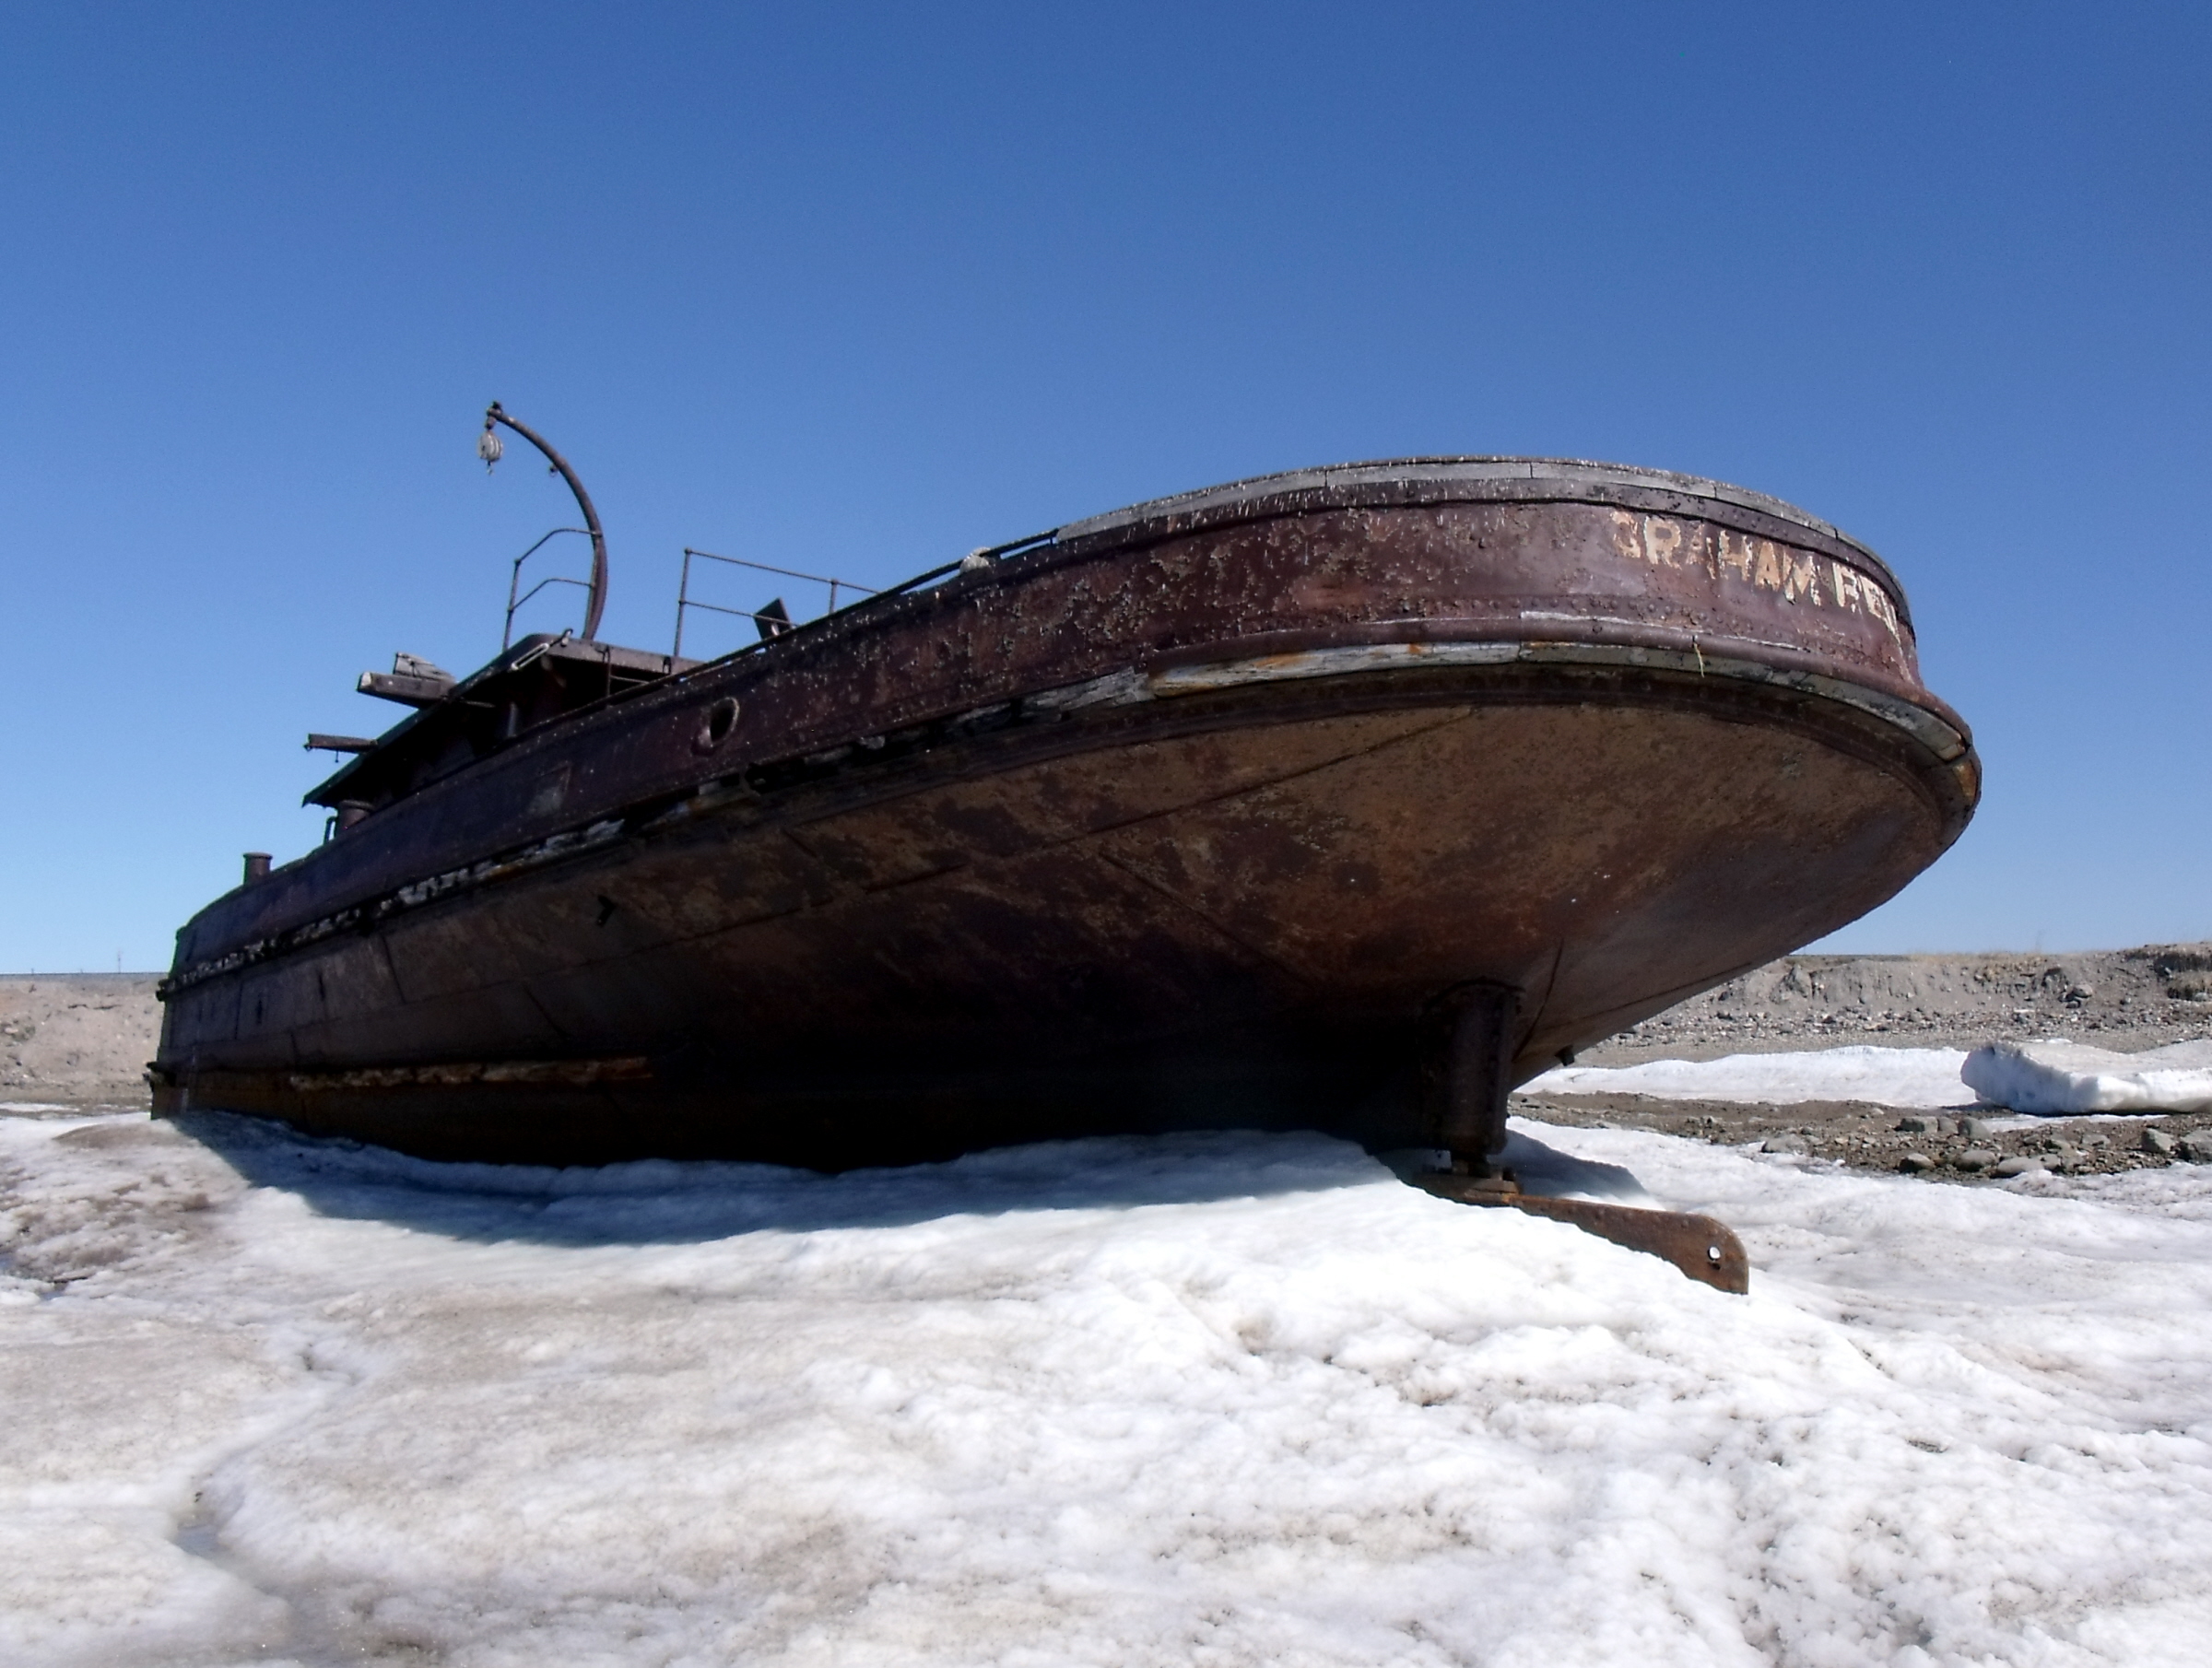
sea, coast, ocean, sky, boat, ship, travel, ice, vehicle, blue, beached, 2014, rusty, ww2, geotagged, channel, government, shipping, tugboat, watercraft, manitoba, ecosystem, shipwreck, subarcticmike, churchill, iceicebaby, tidewater, grahambell